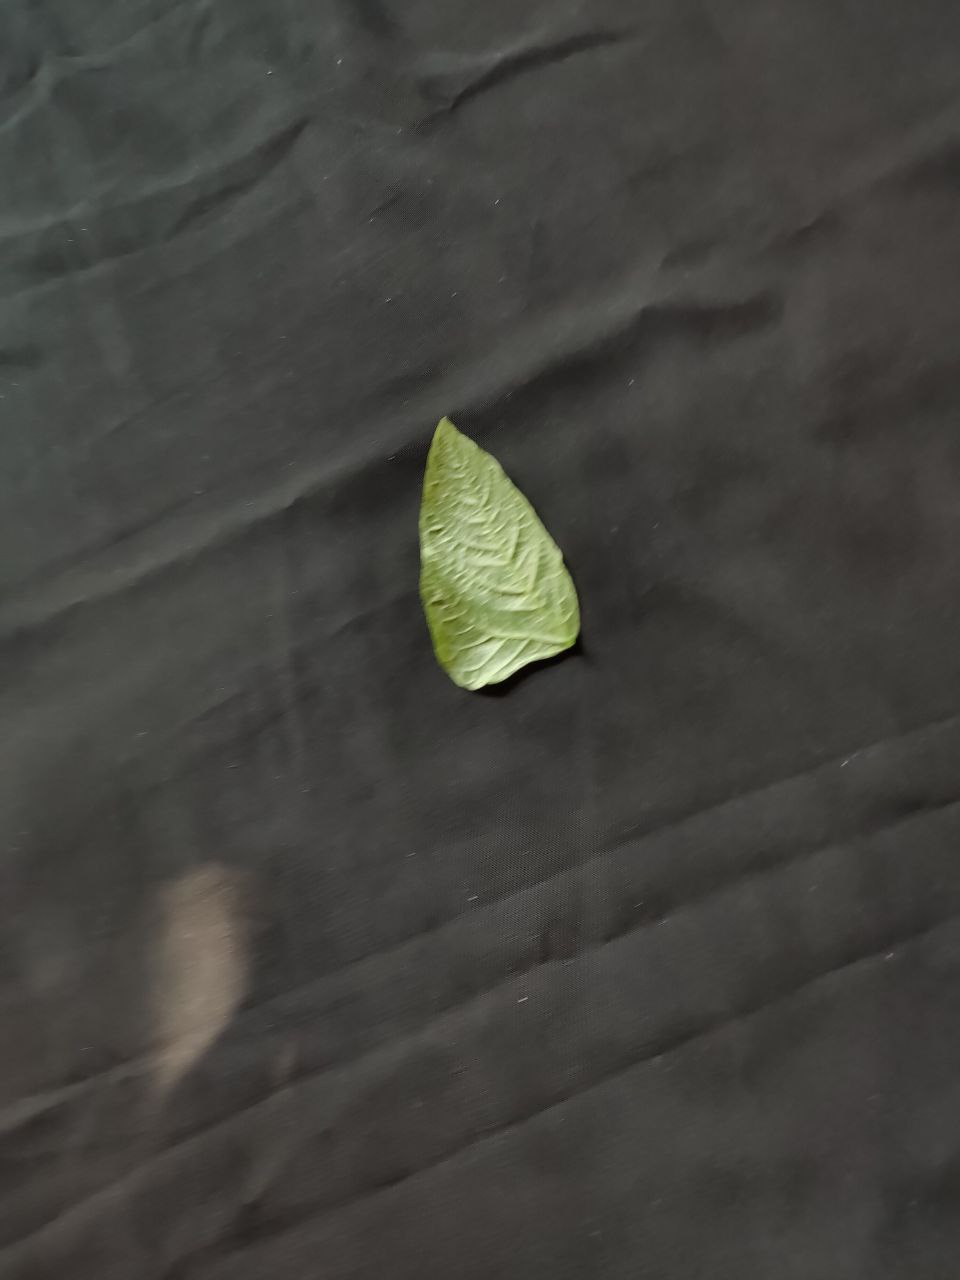
Crop: cowpea
Leaf condition: Mosaic Virus